Al Unser Jr.'s Road to the Top

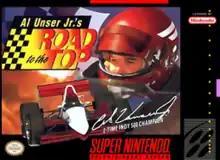
Cover art

Al Unser Jr.'s Road to the Top is a racing video game released for the Super Nintendo Entertainment System.